SS Georgiana

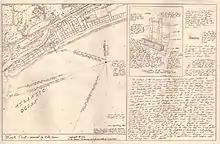
Wreck Chart by E. Lee Spence showing the location and a cross section of the wreck of the "Georgiana"

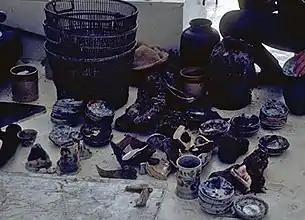
Artifacts recovered from the wrecks of "Georgiana" and "Mary Bowers"

The "Georgiana" was lost on the night of 19 March 1863, while attempting to run past the Federal Blockading Squadron and into Charleston, South Carolina. She had been spotted by the armed U.S. Yacht (of the famed America's Cup racing trophy) which alerted the remainder of the blockade fleet by shooting up colored signal flares. The "Georgiana" was sunk after a desperate chase in which she came so close to the big guns aboard the that her crew even heard the orders being given on the U.S. vessel. With solid shot passing entirely though her hull, her propeller and rudder damaged, and with no hope for escape, Capt. A. B. Davidson flashed a white light in token of surrender, thus gaining time to beach his ship in of water, three-quarters of a mile (1200 m) from shore and, after first scuttling her, escaped on the land side with all hands; this was construed as "the most consummate treachery" by the disappointed blockading crew, who would have shared in the proceeds from the prize.